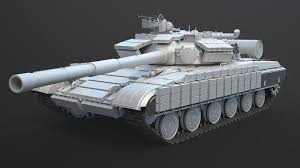
Label: T-64